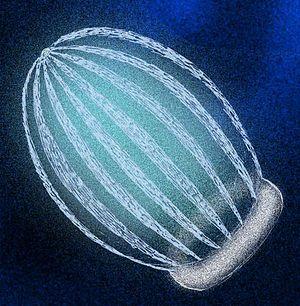
Ctenorhabdotus capulus est une espèce éteinte de cténophores, la seule du genre Ctenorhabdotus et de la famille des Ctenorhabdotidae.